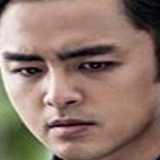
diễn viên Minh Đạo